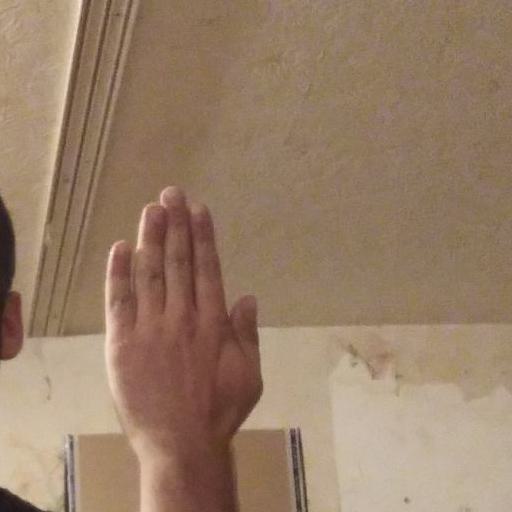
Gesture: stop_inverted